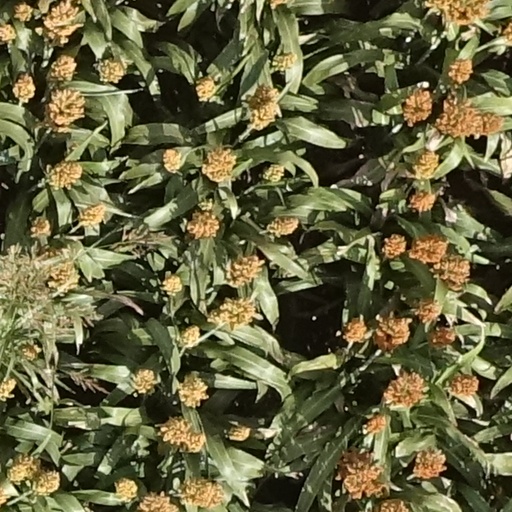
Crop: sorghum